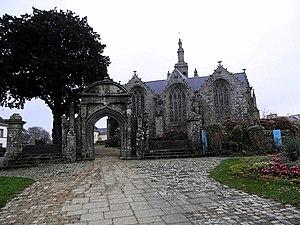
Église Saint-Thurien de Plogonnec (29).
Plogonnec [plogɔnɛk], avec plus de 3 000 habitants, est une commune du département du Finistère, dans la région Bretagne, en France.
Cet article recense une partie des monuments historiques du Finistère, en France.
Cet article recense les monuments historiques français classés en 1922.